Tao kuih

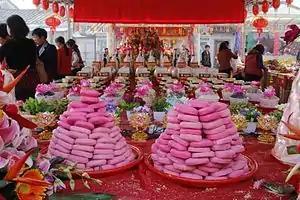
Tao kuih offered as gifts in times of celebration

Tao kuih is a kind of traditional food in Chaoshan area, Guangdong, China. Tao means peach in Chinese and kuih (粿) is a general name of a class of food, which is made from rice flour, flour and tapioca. “净米也，又米食也” is the explanation of kuih from Kangxi Dictionary.